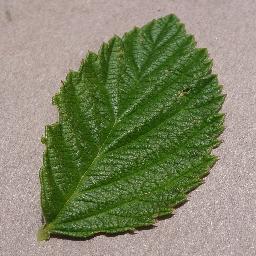
Label: Raspberry___healthy